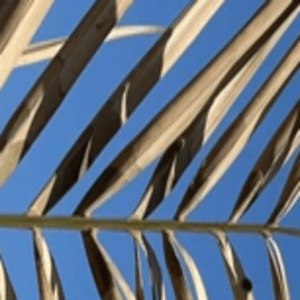
Label: Manganese Deficiency